Jingtang Lotus Roots

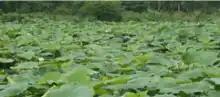
Unharvested Jingtang Lotus Root

The previous lotus pond was about 20 acres and produced about 20,000 lotus roots. At the end of 2008, the village set up an agricultural development company and expanded the pond to 70 acres. Subsequently, the planting area reached 66,667 square meters. With the increased size, the output rose to about five or six million kilograms. The stems of lotus roots are made of mostly water. When the water is evaporated during production, the nutrients within become concentrated.